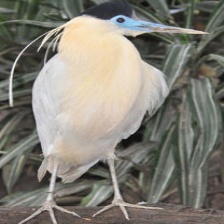
Species: CAPPED HERON
Scientific name: PILHERODIUS PILEATUS
ImageNet parent category: little_blue_heron